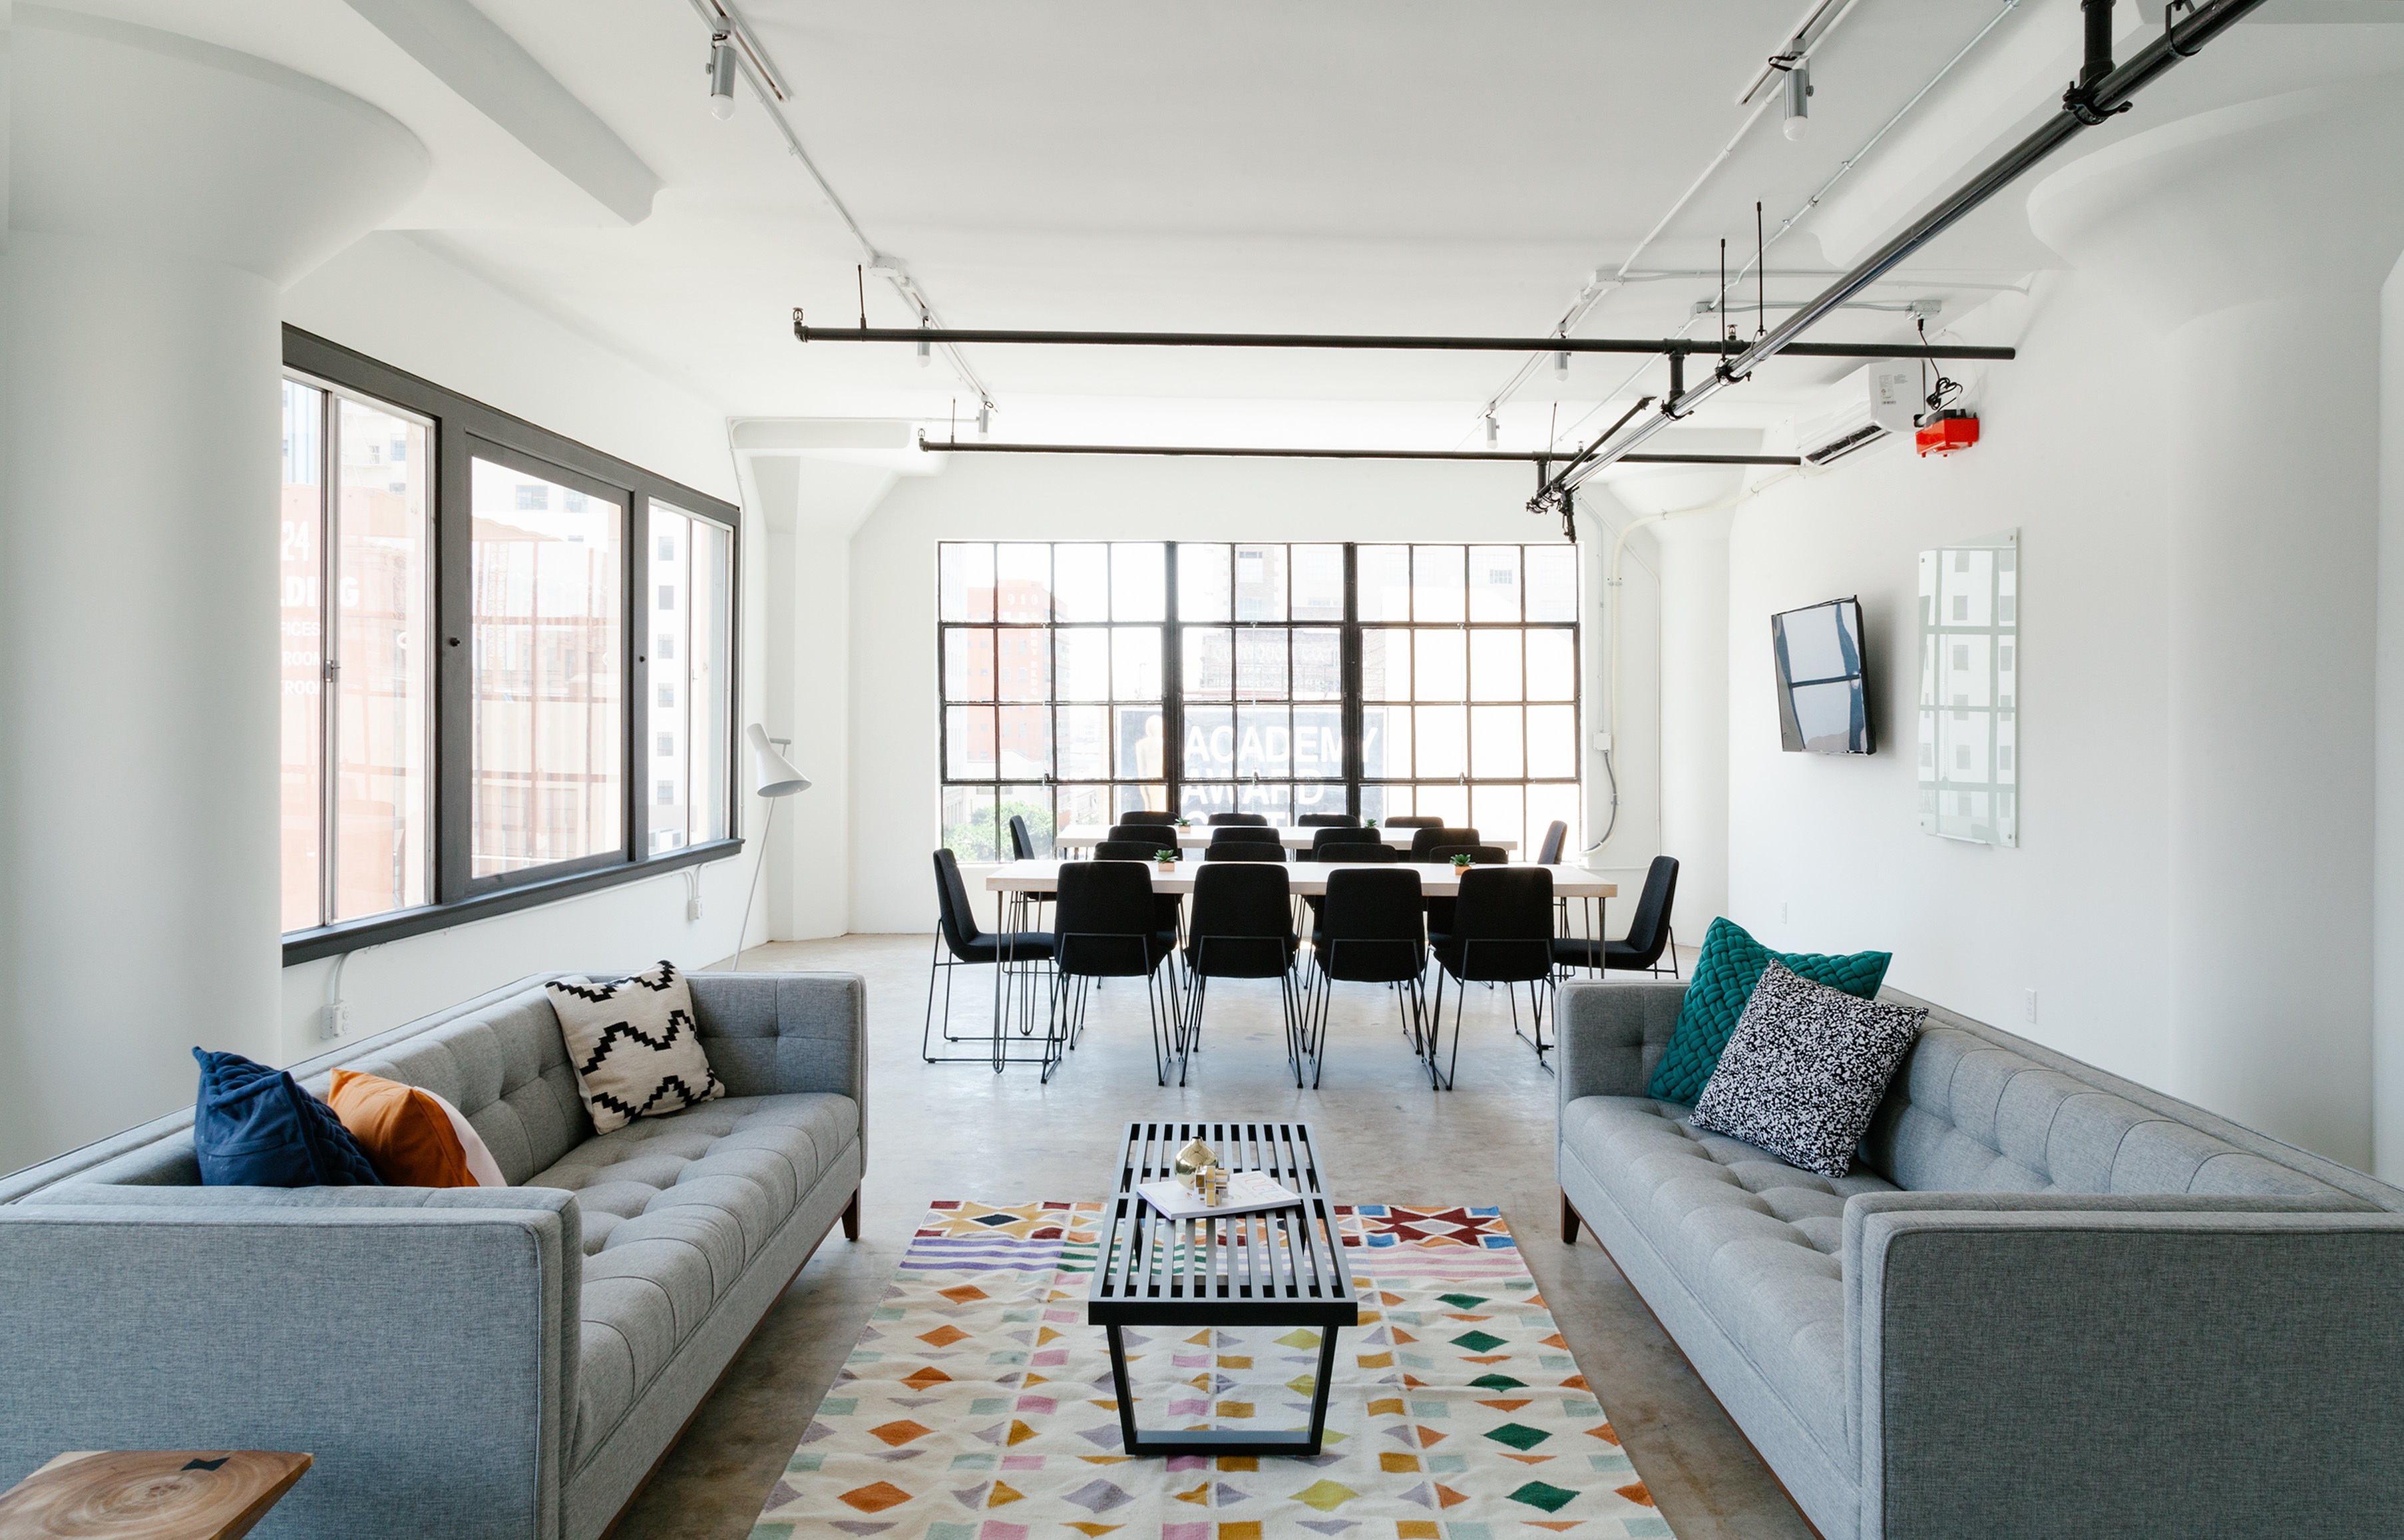
living room, room, interior design, furniture, property, building, house, home, couch, ceiling, table, wall, coffee table, floor, loft, real estate, daylighting, apartment, flooring, window